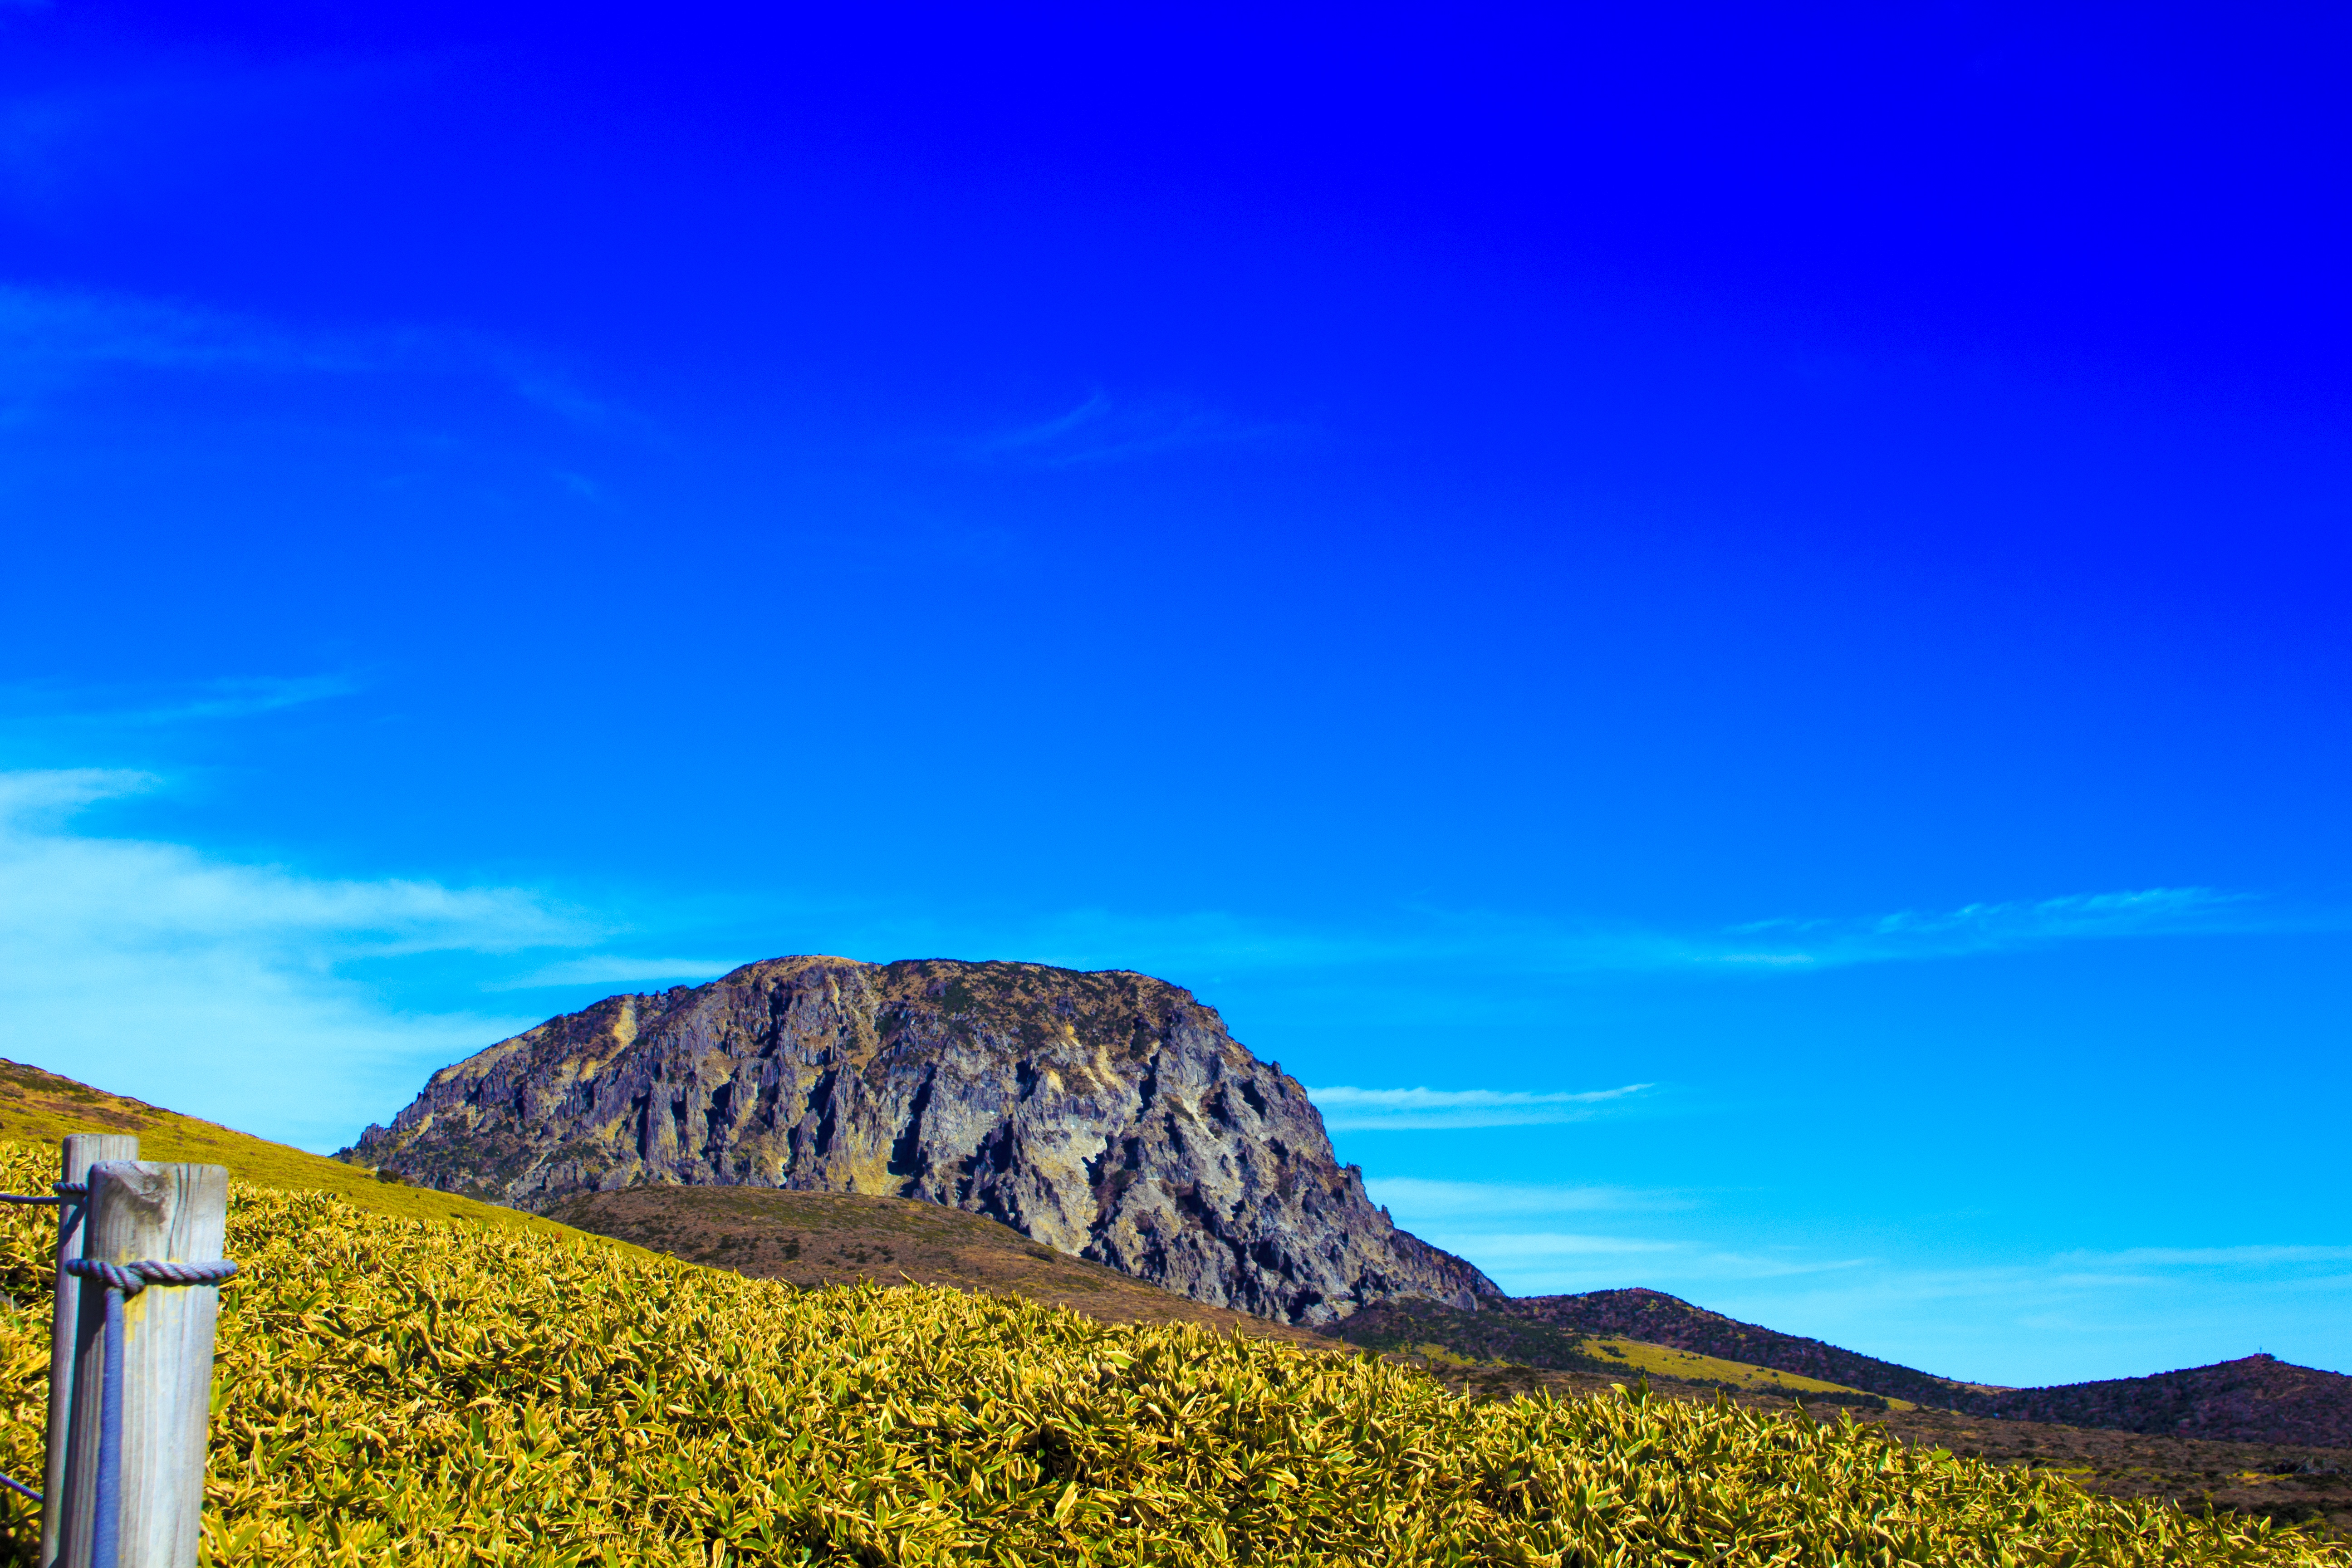
landscape, sea, horizon, mountain, winter, cloud, sky, hill, mountain range, dusk, climbing, terrain, grassland, plateau, ecosystem, landform, republic of korea, jeju island, halla, geographical feature, mountainous landforms